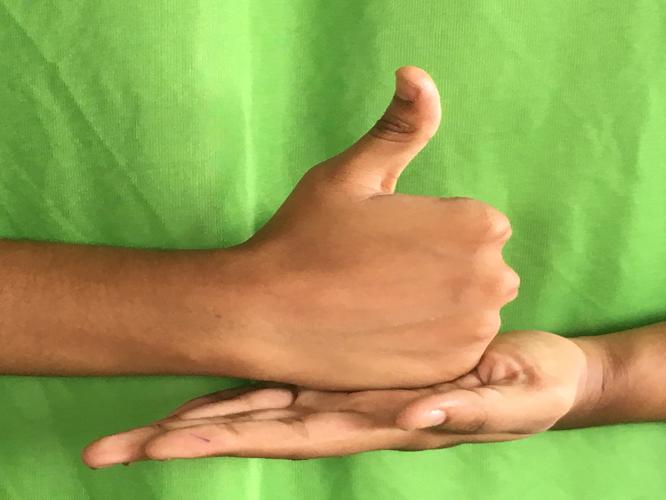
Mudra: Shivalinga
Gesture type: double_hand